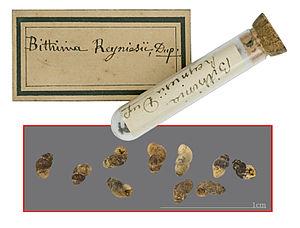
L’Abbé Dominique Dupuy est un botaniste, malacologue et plus largement un biologiste né à Lectoure le 16 mai 1812 et décédé dans cette ville le 23 septembre 1885, à l’âge de 73 ans des suites d’une grave affection névralgique. L’abbé Dupuy représente aujourd’hui une figure importante, notamment pour la science malacologique comme en témoigne la nécrologie publiée en 1885 dans le Journal de Conchyliologie. Le seul portrait connu à ce jour avec sa biographie serait dans Bulletins de la Société malacologique de France.
Les Amnicolidae constituent une famille de mollusques gastéropodes de l'ordre des Littorinimorpha.